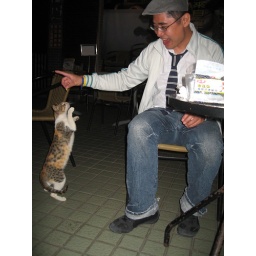
that darn kitten kept mauling around to get a morsel of the quesadilla chickenlicious chicken in my hand...meeeoooww..and pssstt